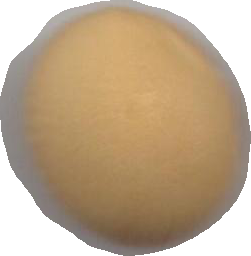
Variety: Dega